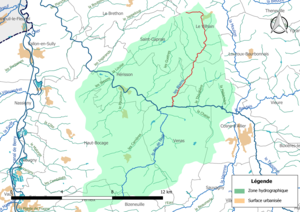
Carte du cours d'eau «
Les Blains, ou ruisseau des Blains ou ruisseau de Tortequeue, est un cours d'eau français qui coule dans le département de l'Allier. C'est un affluent en rive droite de l'Aumance et donc un sous-affluent de la Loire.